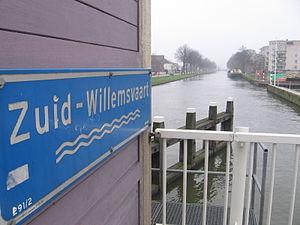
Le Zuid-Willemsvaart est un canal qui sert comme raccourci et itinéraire alternatif entre la Meuse belge près de Maastricht et sa partie brabançonne près de Bois-le-Duc. Le canal traverse les provinces du Limbourg néerlandais, du Limbourg belge et du Brabant-Septentrional.